Mais Médicos

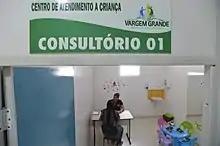
Cuban doctor Josefa Rebeca Rodriguez provides care in the municipality of Vargem Grande. Photo: Marcello Casal Jr./ABr

Launched on July 8, 2013, by President Dilma Rousseff, the Mais Médicos Program was composed of two phases. The first was to establish doctors, whether Brazilian or foreign, in the public health network in municipalities in the countryside and on the outskirts of big cities. The second was to extend the medical course by two years, a proposal flexibilized by the government when faced with criticism. The first phase, aimed at enrolling doctors who had graduated in Brazil or were already authorized to practice in the country to work in places where there are few professionals, met only 6% of the demand. Later, applications were opened to doctors working abroad. The foreign professionals had to spend three weeks under evaluation by a university before being allowed to work and the government would pay for those selected to travel to Brazil. The program was valid for three years and could be extended for another three.